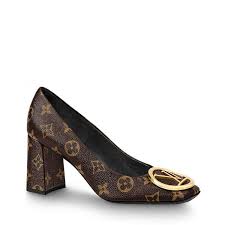
Waste category: shoes